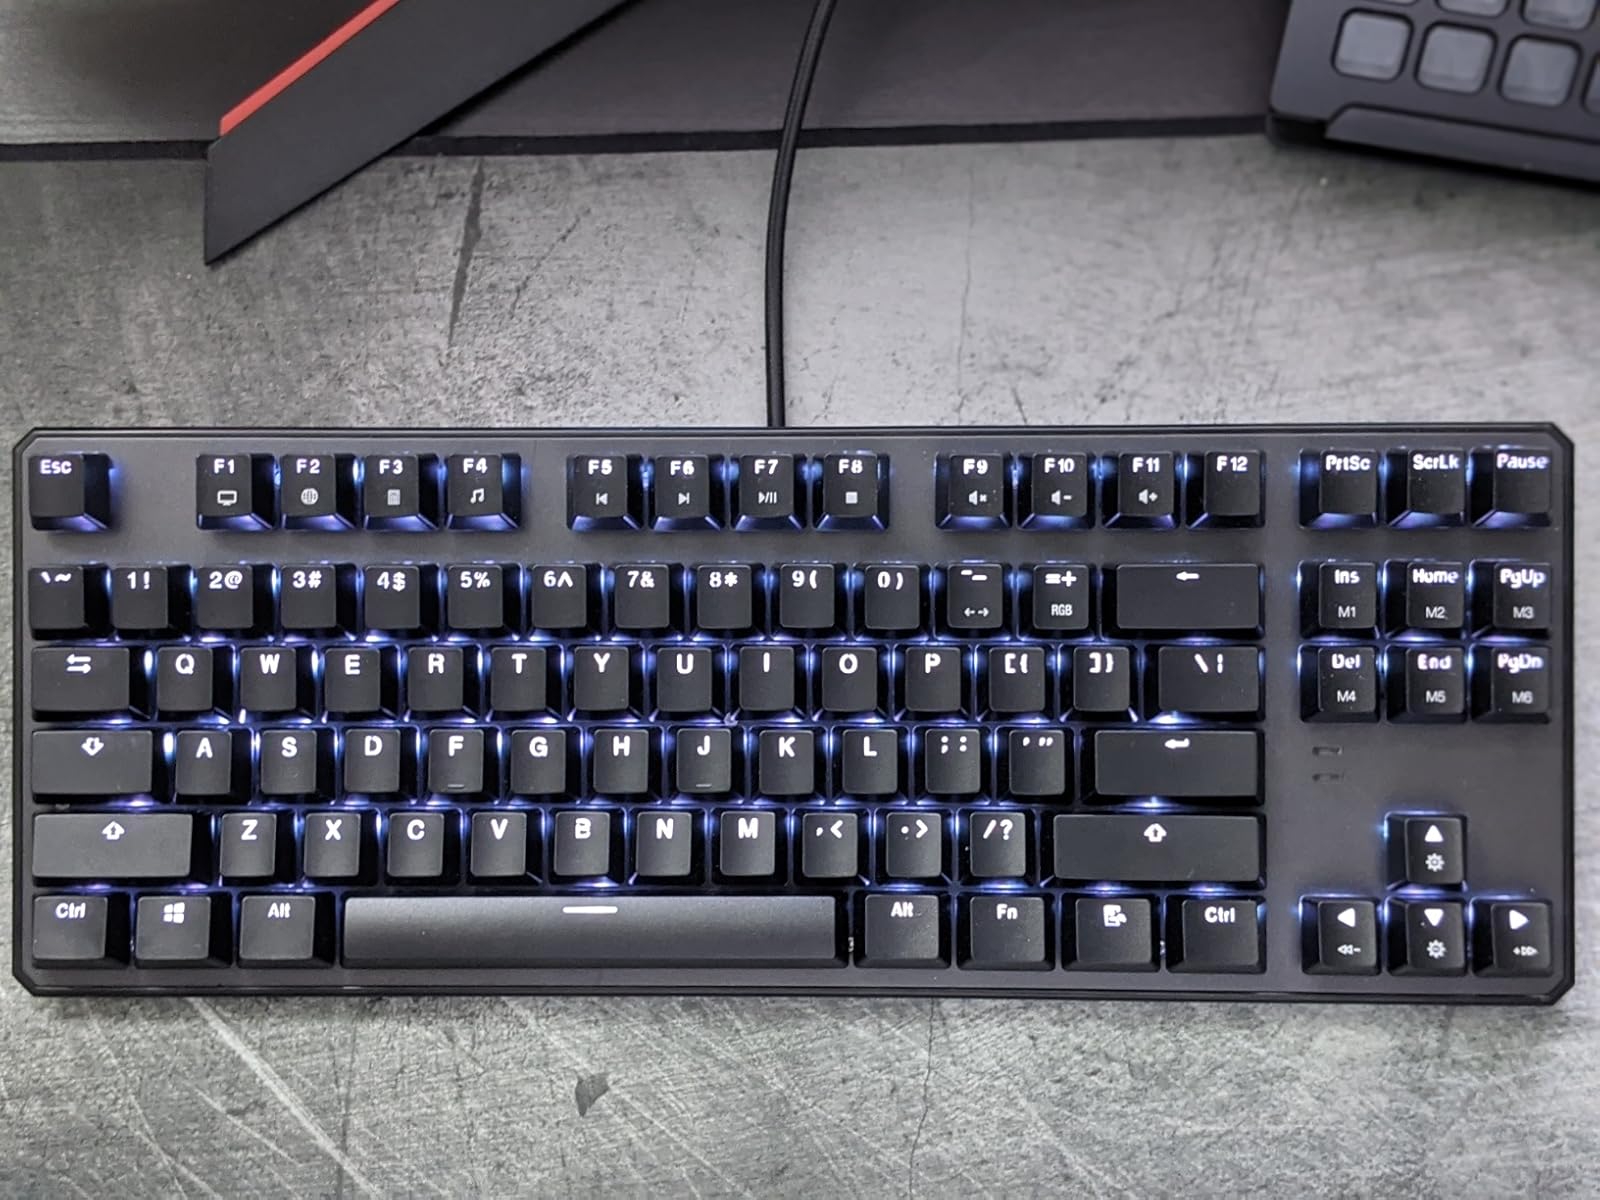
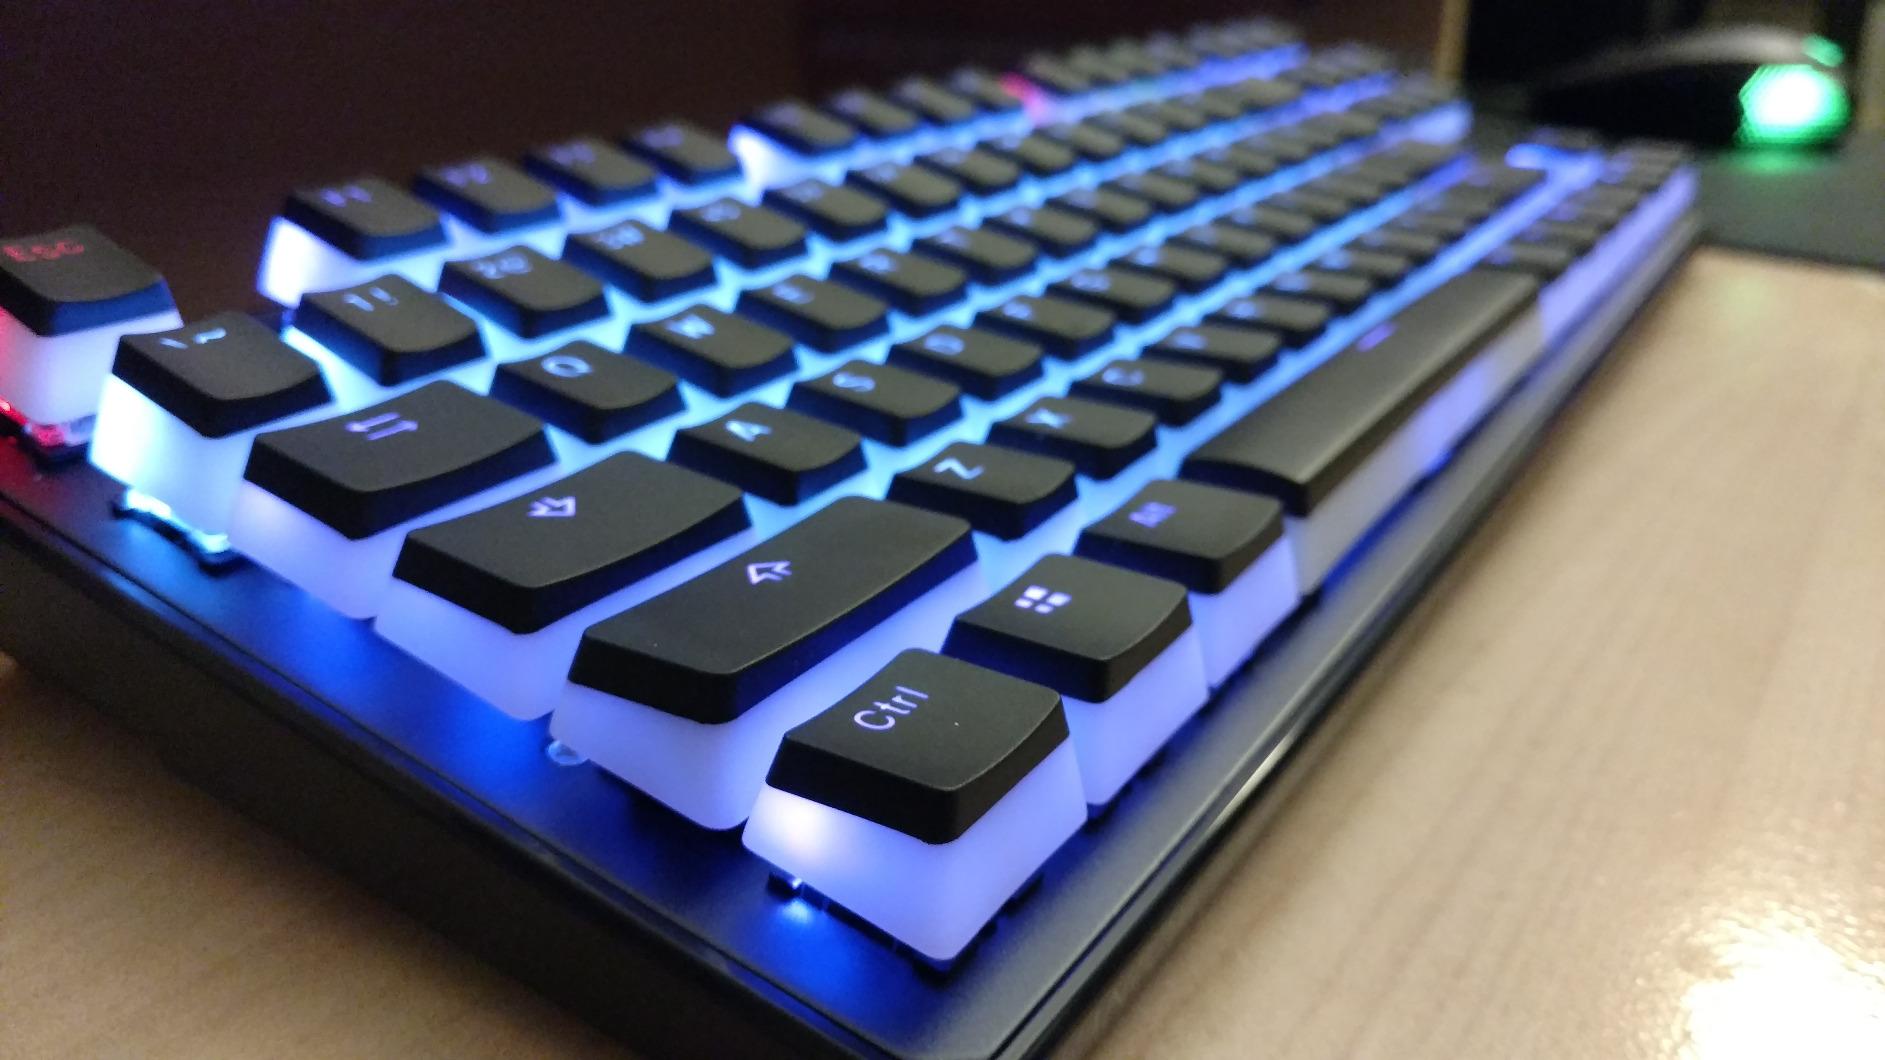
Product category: keyboard
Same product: yes